2021 Nuevo León wildfires

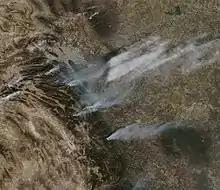
Wildfires burning in Nuevo León on March 27, 2021

The 2021 Nuevo León wildfires were a series of wildfires that broke out in late March and early April 2021 in the Mexican state of Nuevo León. The wildfires in Nuevo León were fueled mostly by drought, high winds, and high temperatures. Media in Mexico had reported that 12 out of the 61 fires burning across the country were located in 8 protected natural areas, including the Cumbres de Monterrey National Park in the state of Nuevo León. Most of the wildfires that were burning in the state were near the city of Monterrey.